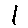
Label: 1